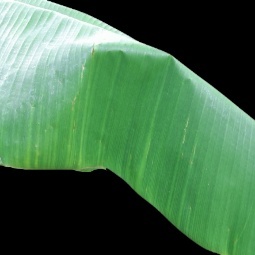
Label: Calcium